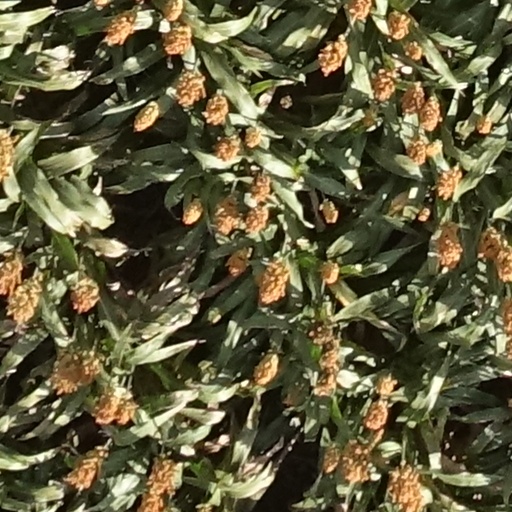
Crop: sorghum